Nasal cartilages

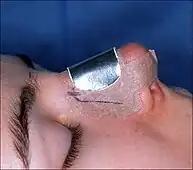
Patient with metal split after a rhinoplastic procedure.

The sliding alar cartilage is a procedure to strengthen and support the nasal tip. This medical practice is completed on the greater alar cartilage in order to reshape this structure. The greater alar cartilages can become very weak or have deformities, creating respiratory issues. Other medical procedures that reshape the greater alar cartilages use grafts or cartilage re-sectioning. The SAC procedure is completed within two to three minutes. In that timeframe, the tip of the nose is cut open, the greater alar cartilage is manipulated to preserve the scroll area, providing strength and structure, then the incision is sutured back up. This simple technique creates tip definition while maintaining airway function. While there are other procedures to strengthen the greater alar cartilage, the SAC procedure is gaining momentum into common rhinoplastic operations.